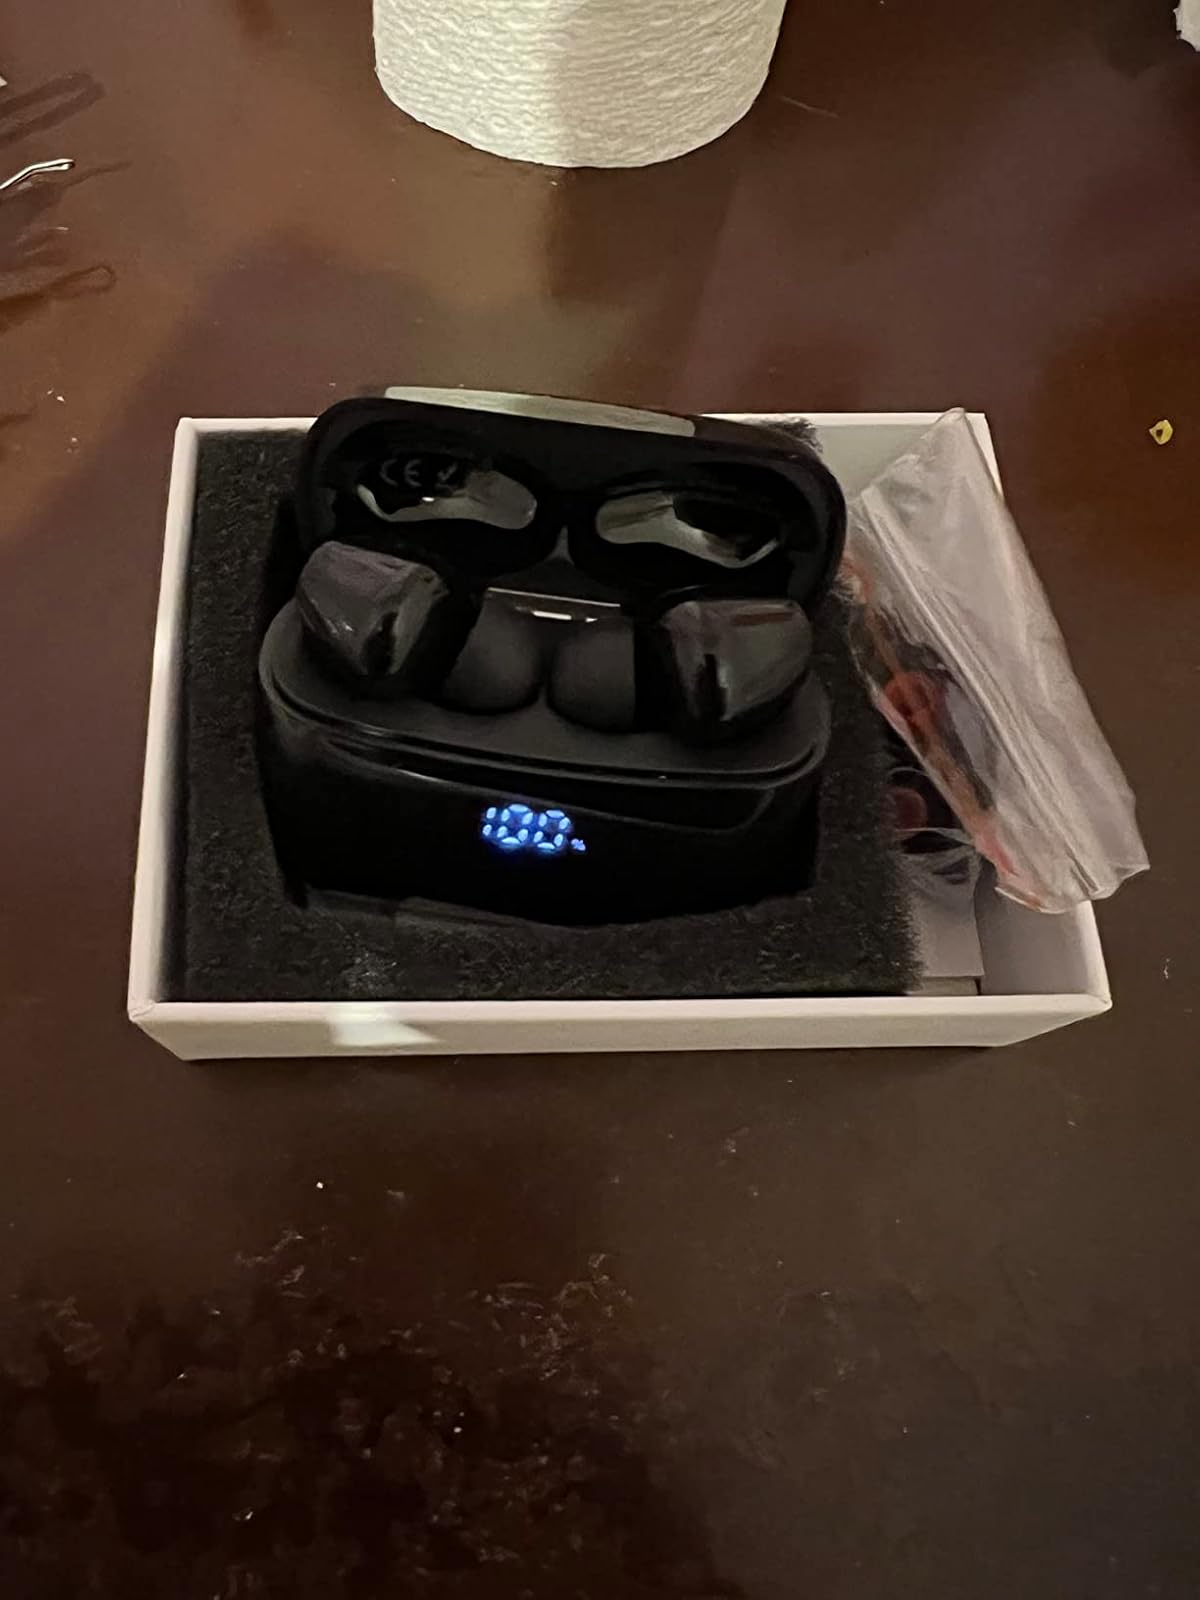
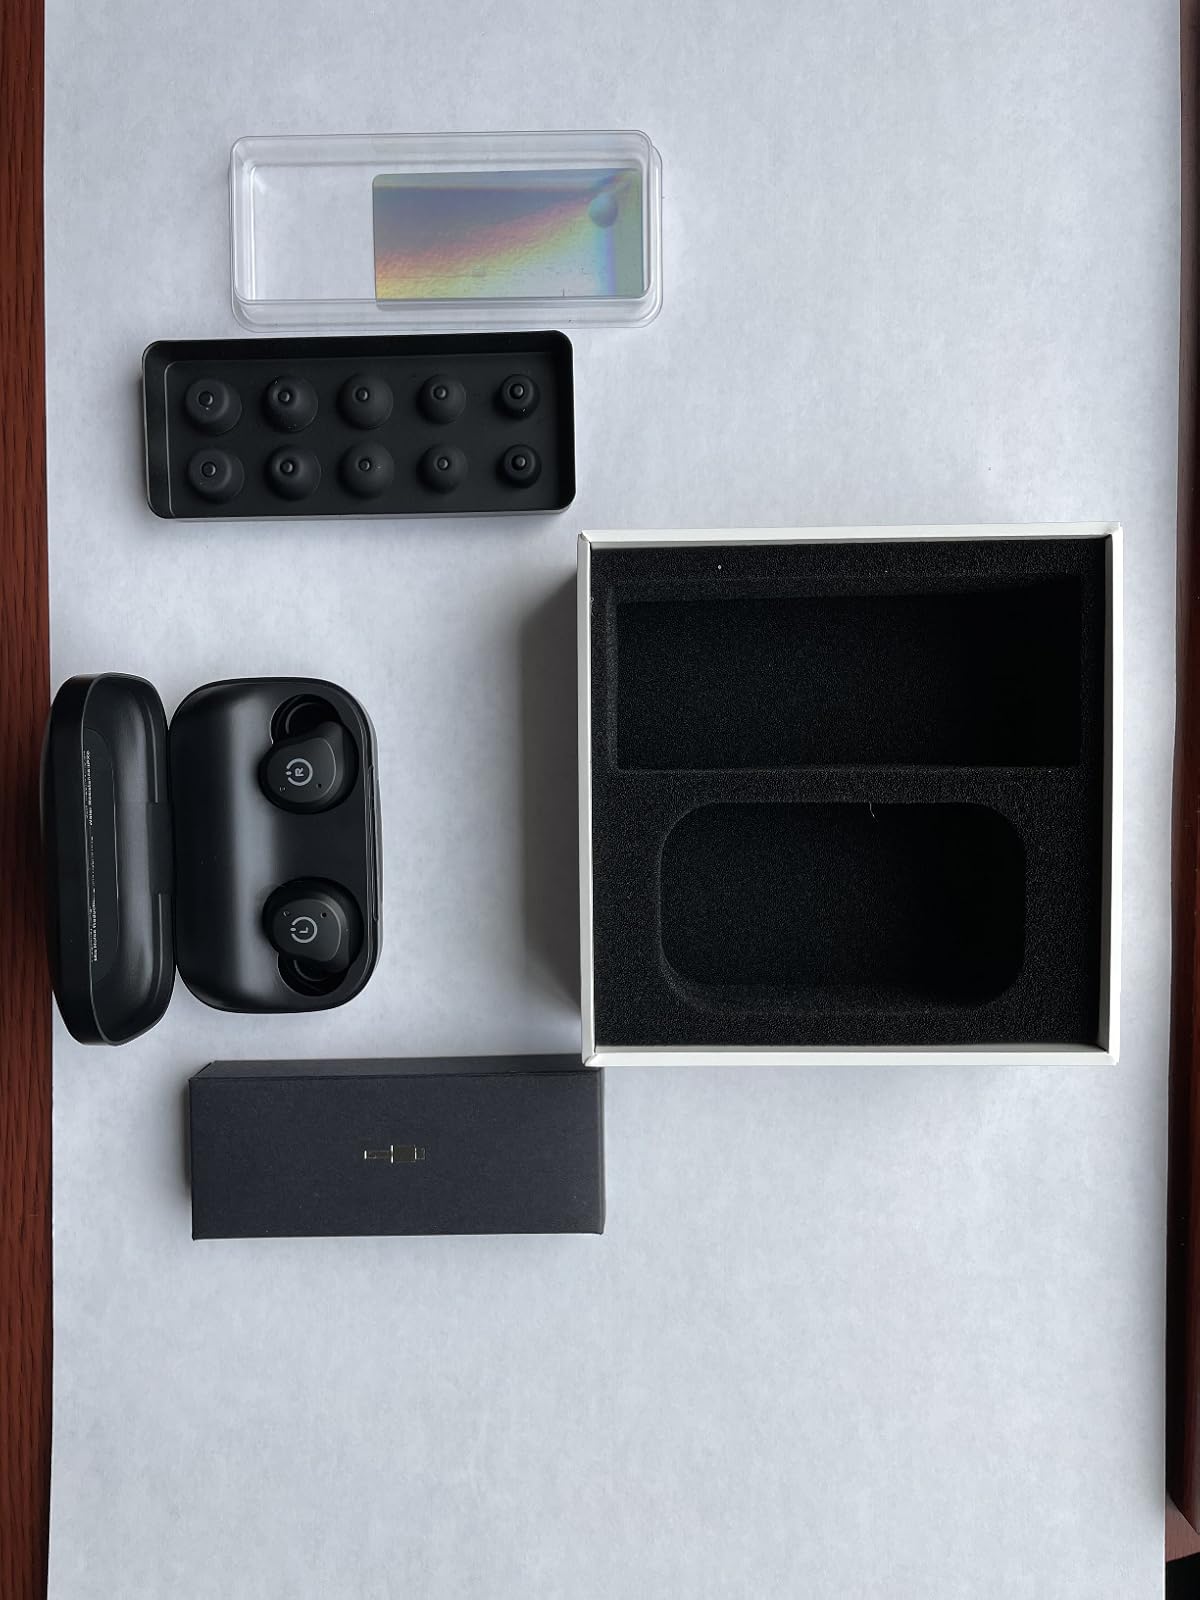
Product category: earbuds
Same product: no